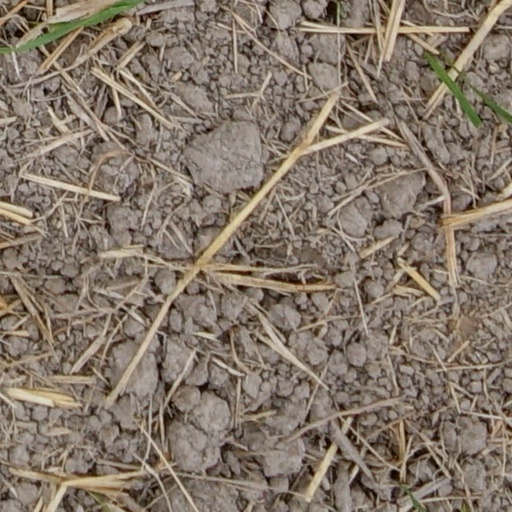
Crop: wheat